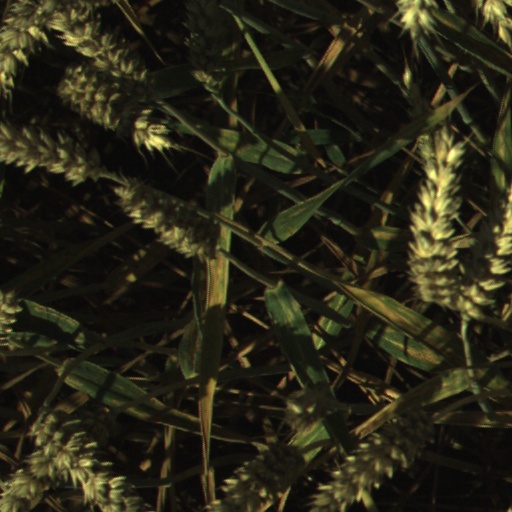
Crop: wheat